John F. Dowd

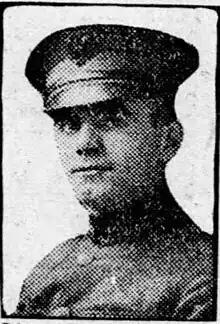
Dowd circa 1918

Dowd was born in Roxbury in 1894. He served as a first lieutenant in the United States Army for 18 months during World War I, but was not deployed abroad. He worked as a florist and ran his own shop from 1917 until it went bankrupt in 1932.